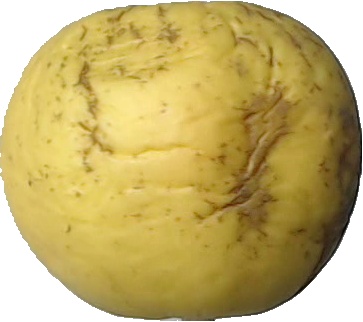
Label: apple_golden_1